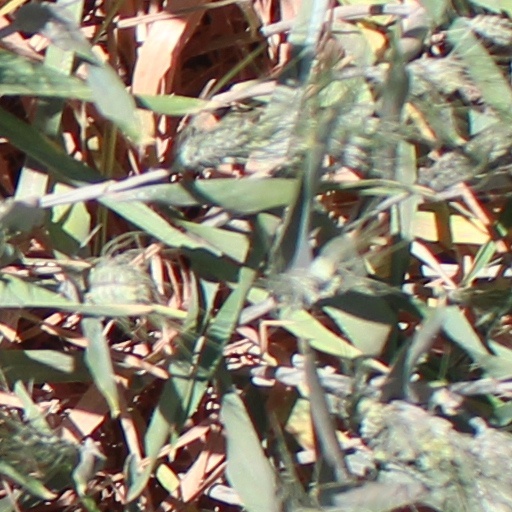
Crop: wheat